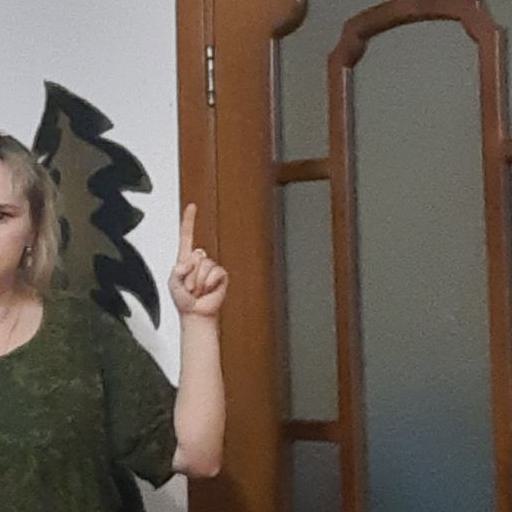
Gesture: one